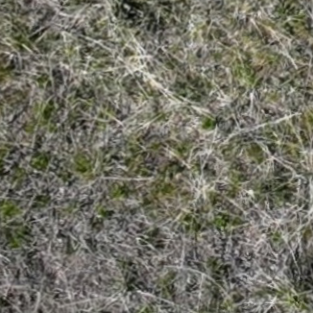
Month: may